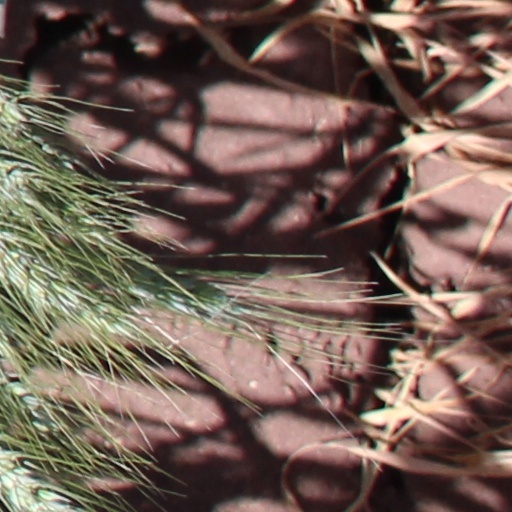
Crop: wheat